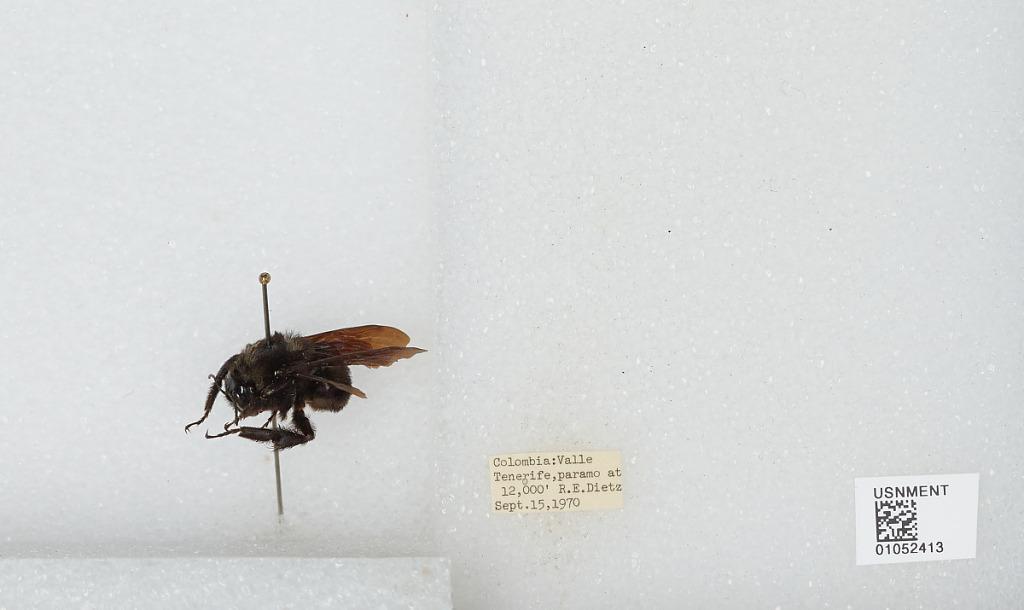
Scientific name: Bombus sp.
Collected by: R. Dietz
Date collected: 1970-9-15
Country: Colombia
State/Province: Valle del Cauca
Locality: Valle Tenerife